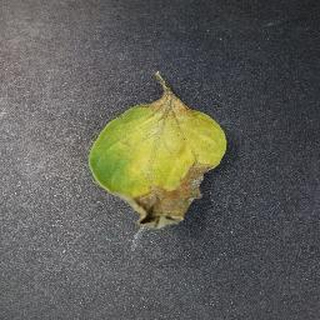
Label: tomato_late_blight